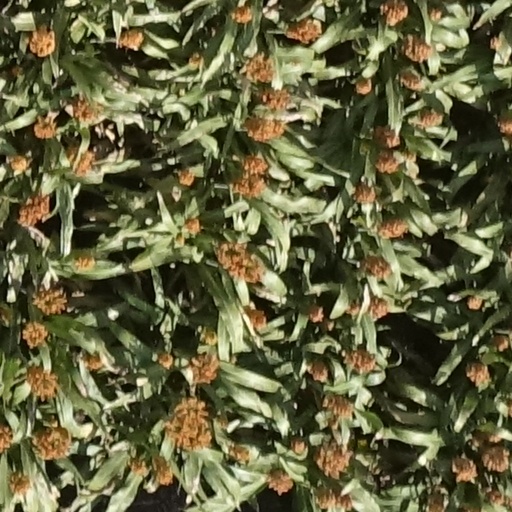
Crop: sorghum